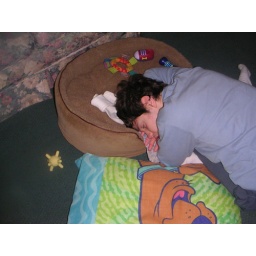
danny boy took a nap in baileys bed